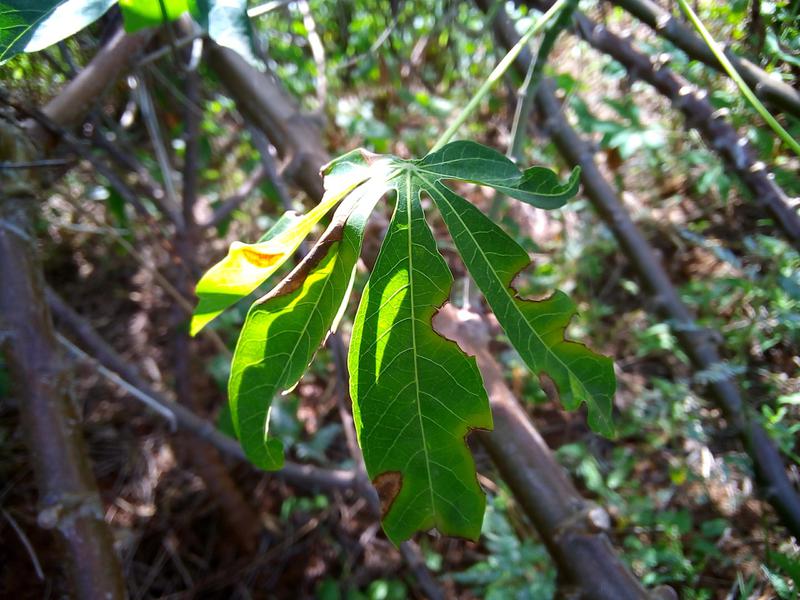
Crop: cassava
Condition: bacterial_blight